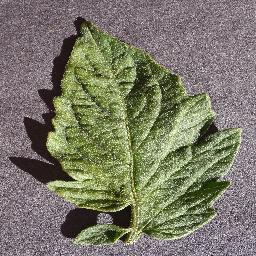
Label: Tomato___healthy